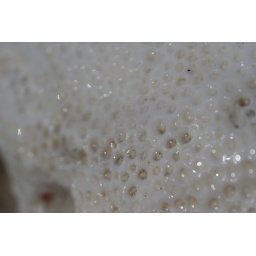
Extreme close-up of a rock by the water